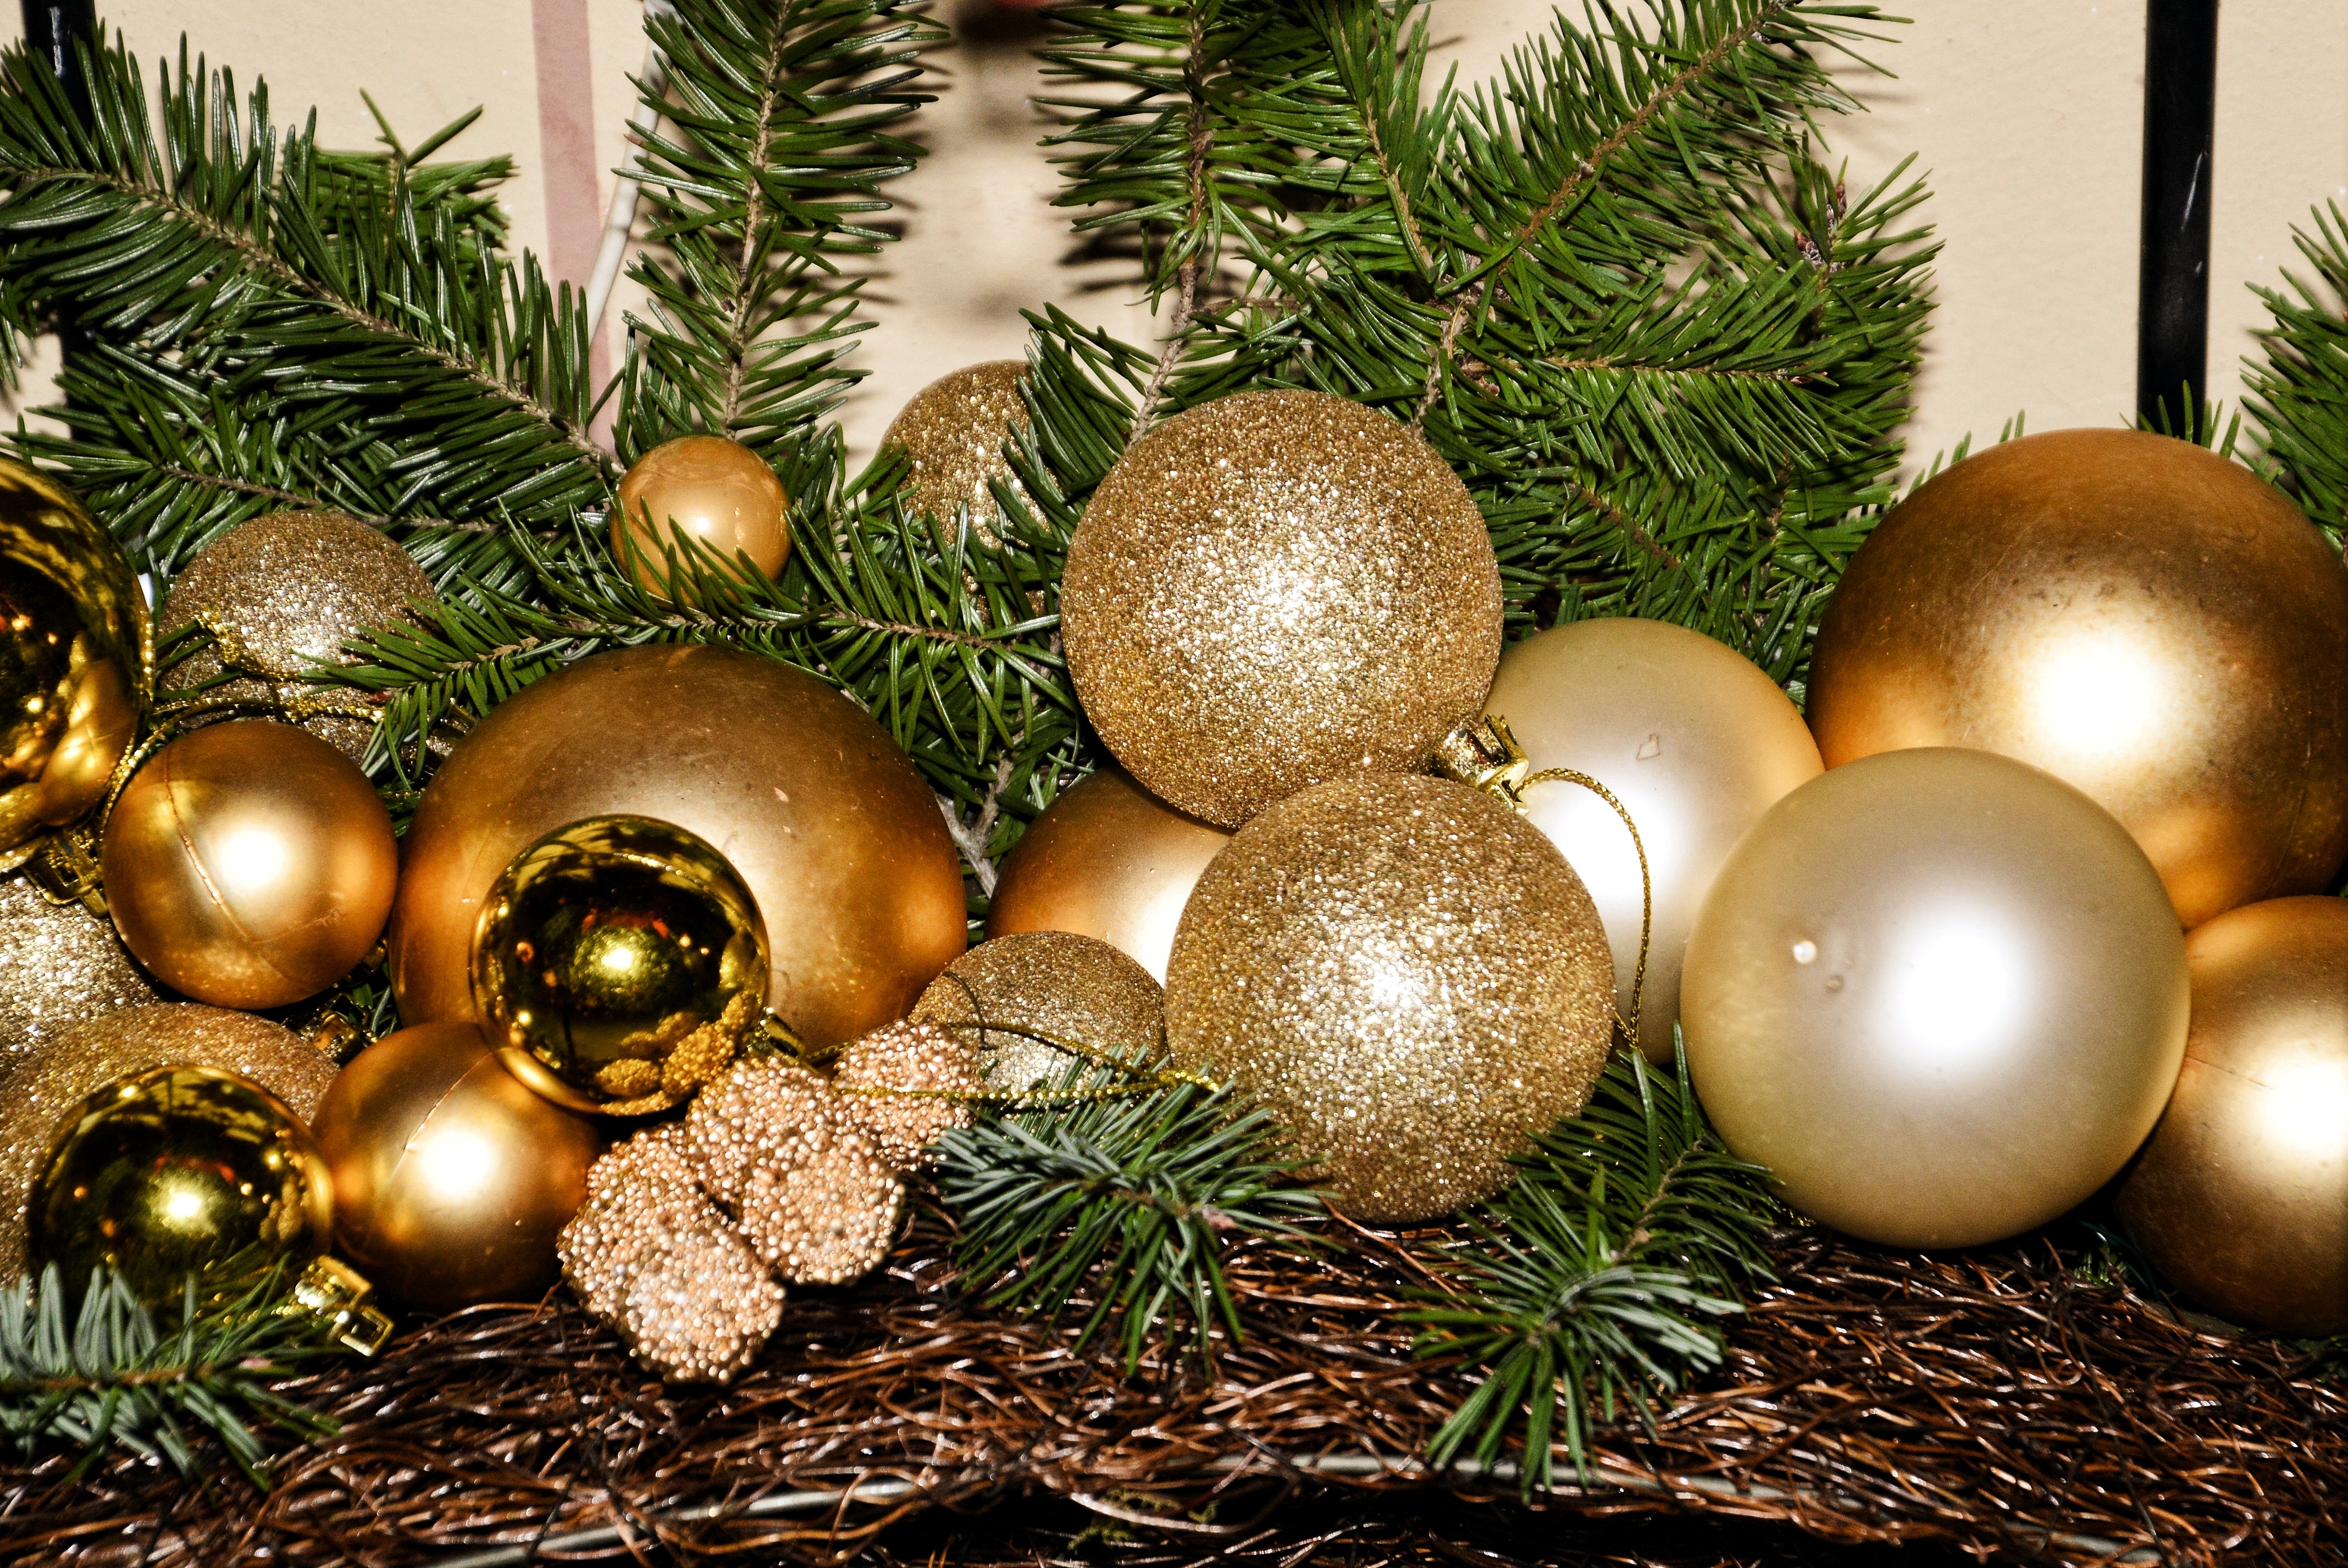
tree, branch, decoration, holiday, christmas, fir, decor, christmas tree, twig, advent, christmas decoration, festive decorations, christmas balls, glaskugeln, woody plant